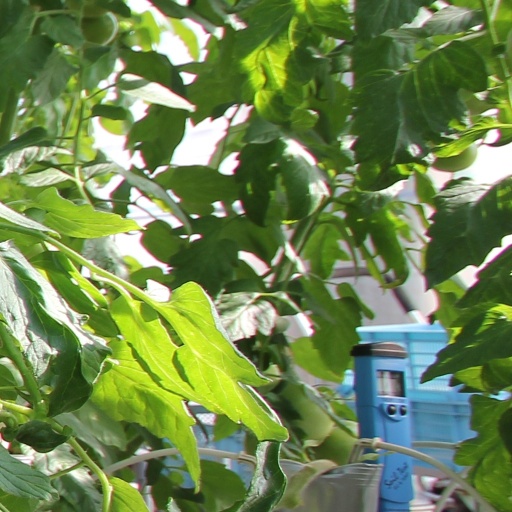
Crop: tomato